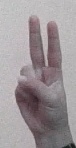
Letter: taa